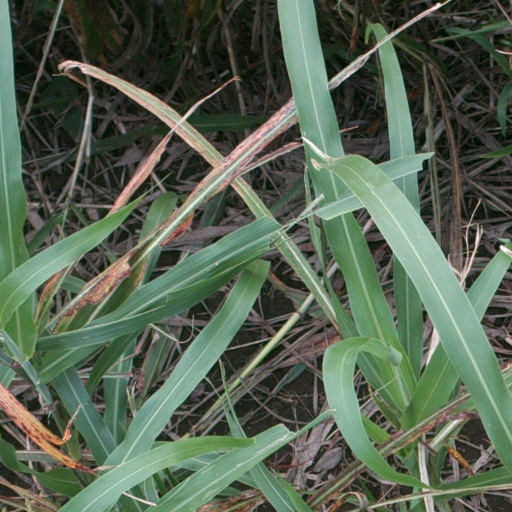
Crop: sorghum